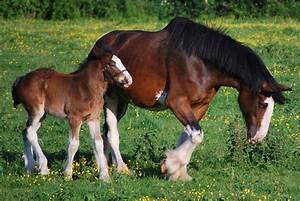
Label: cavallo